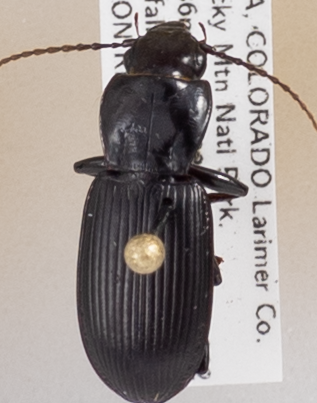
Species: Pterostichus protractus
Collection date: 2018-09-03
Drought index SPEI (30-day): -1.34
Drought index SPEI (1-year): -1.45
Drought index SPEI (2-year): -0.62